F Company, 310th Infantry Regiment (United States)

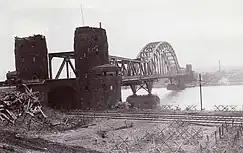

Lt. Bowman exclaimed, "The hell with the tanks; we will take this damn town without them!" There was just one route to the main point of resistance, about 200 yards over a wide-open field. A train track was on the left and parallel to their line of attack. Along this track, several enemies were dug in; Fox company suffered severe casualties before these threats were eliminated. A few yards from the factory, Lt. Roger T. Duncan was wounded. 2nd Platoon suffered significant casualties; Pfcs William T. Puhl and Daniel G. Dailey were fatally wounded, and S-Sgt Wade R. Peeler and Pfc Billie Brown were wounded during the opening exchanges of fire. Many members of the 1st Platoon were killed or wounded, Pfcs William C. Crates and Rosario J. Hussereau were killed, and S-Sgt Oren D. Armentrout, Cpl. Fredrick A. Crowthers, and T-5 Joseph Fanaras were wounded. T-5 Clarence F. Wells, a bazooka man lying flat on his stomach, had a bullet penetrate the front of his helmet, nick his wool hat, and emerge from the back of his helmet. Finally, T-5 Gilbert E. Wunrow could direct the tank support forward; they progressed for about 100 yards before stopping. They fired 75 mm rounds into the town's buildings to drive the snipers away. S-Sgt Edward M. Louchlin, Pfc Jamie E. Smith, and T-4 Charles E. Messick from the 3rd Platoon were also killed before the town was cleared.